Señorita Panamá

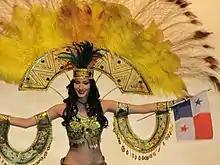

Created in 2004, this contest sends winners to the Miss International pageant in Japan. "Tania Hyman's Models and Talents" organize the pageant from 2004 to 2014. In the 2009 the Miss Internacional Panamá contest is fused to the new contest called Bellezas Panamá. From 2015 to 2016 other organization elected the new winner, in the 2017 the franchise was acquired by Cesar Anel to which eventually tied up with the Senorita Panama from 2017 to 2023.